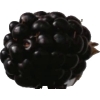
Label: blackberry